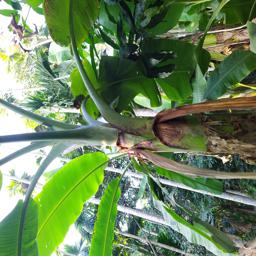
Label: MALBHOG LEAF